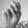
ASL letter: N